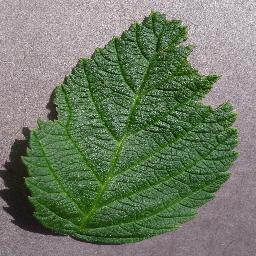
Label: Raspberry___healthy